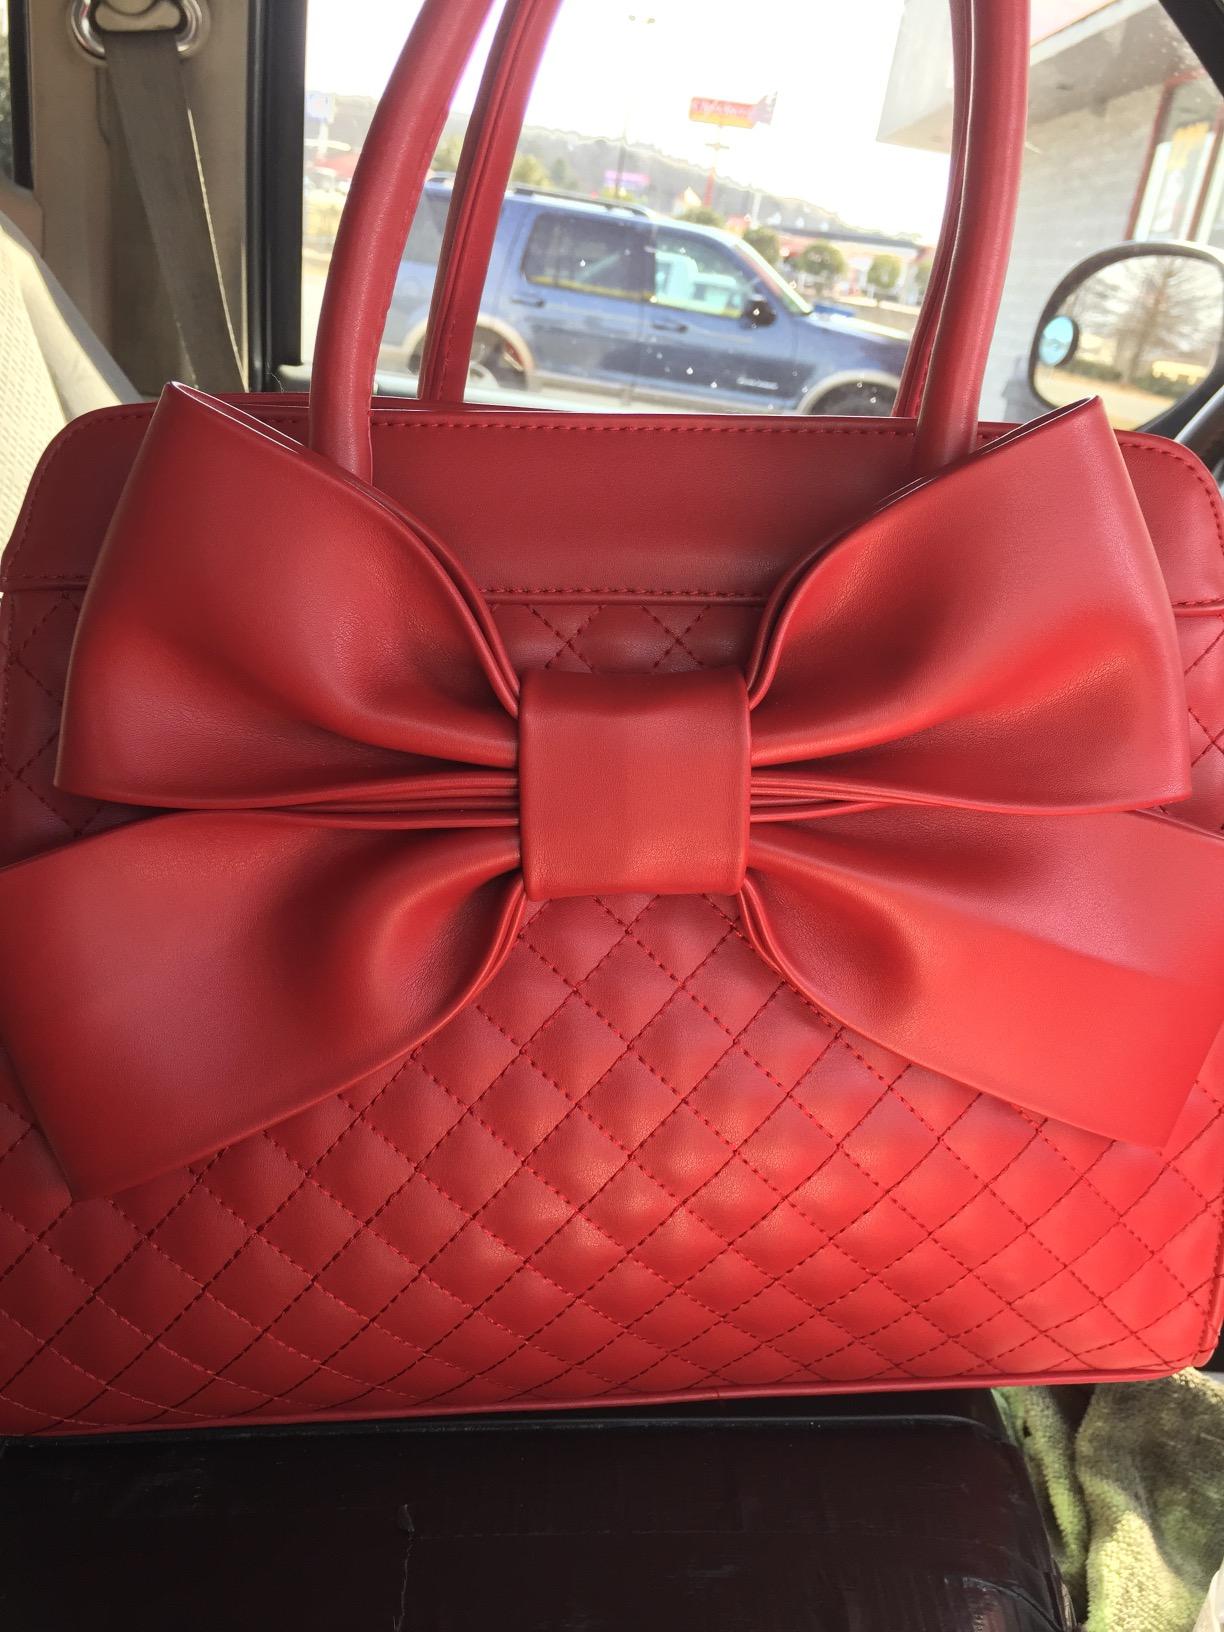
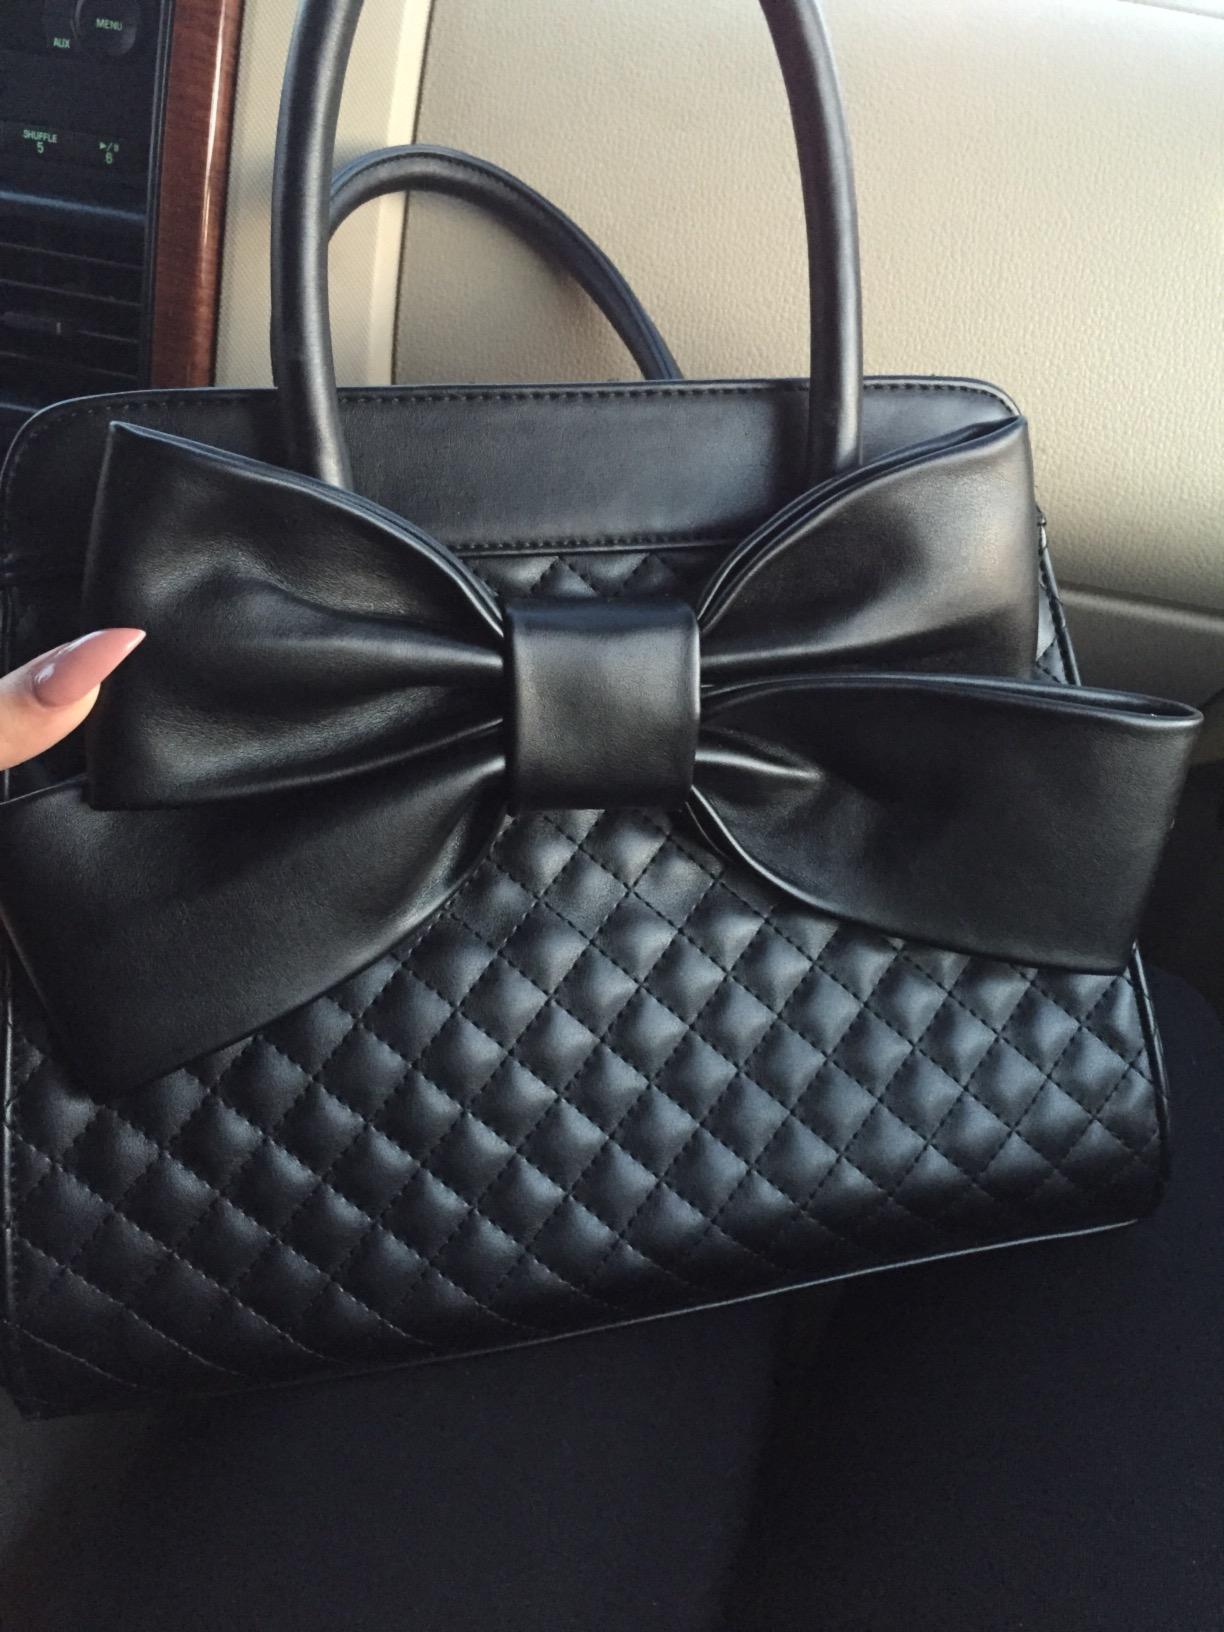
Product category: accessories_handbag
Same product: no